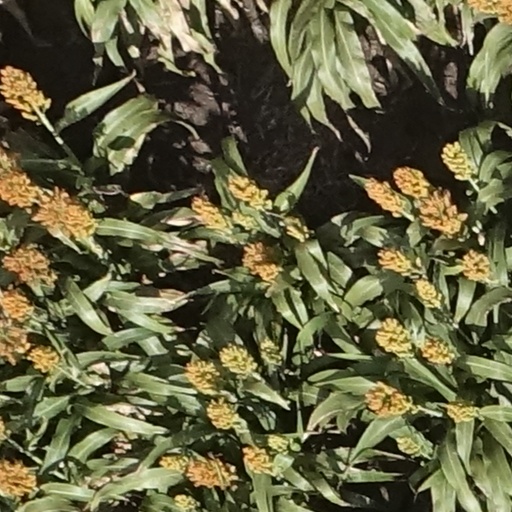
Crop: sorghum